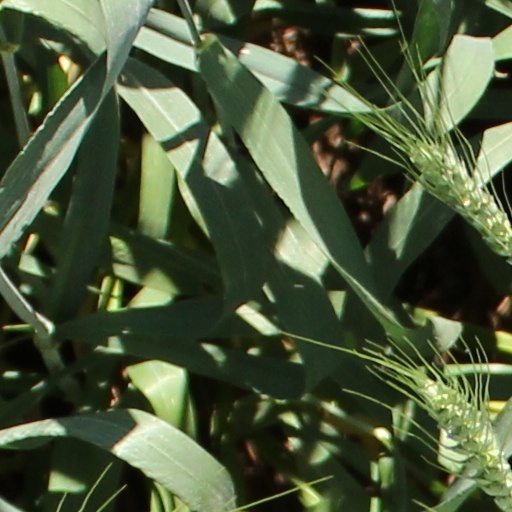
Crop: wheat